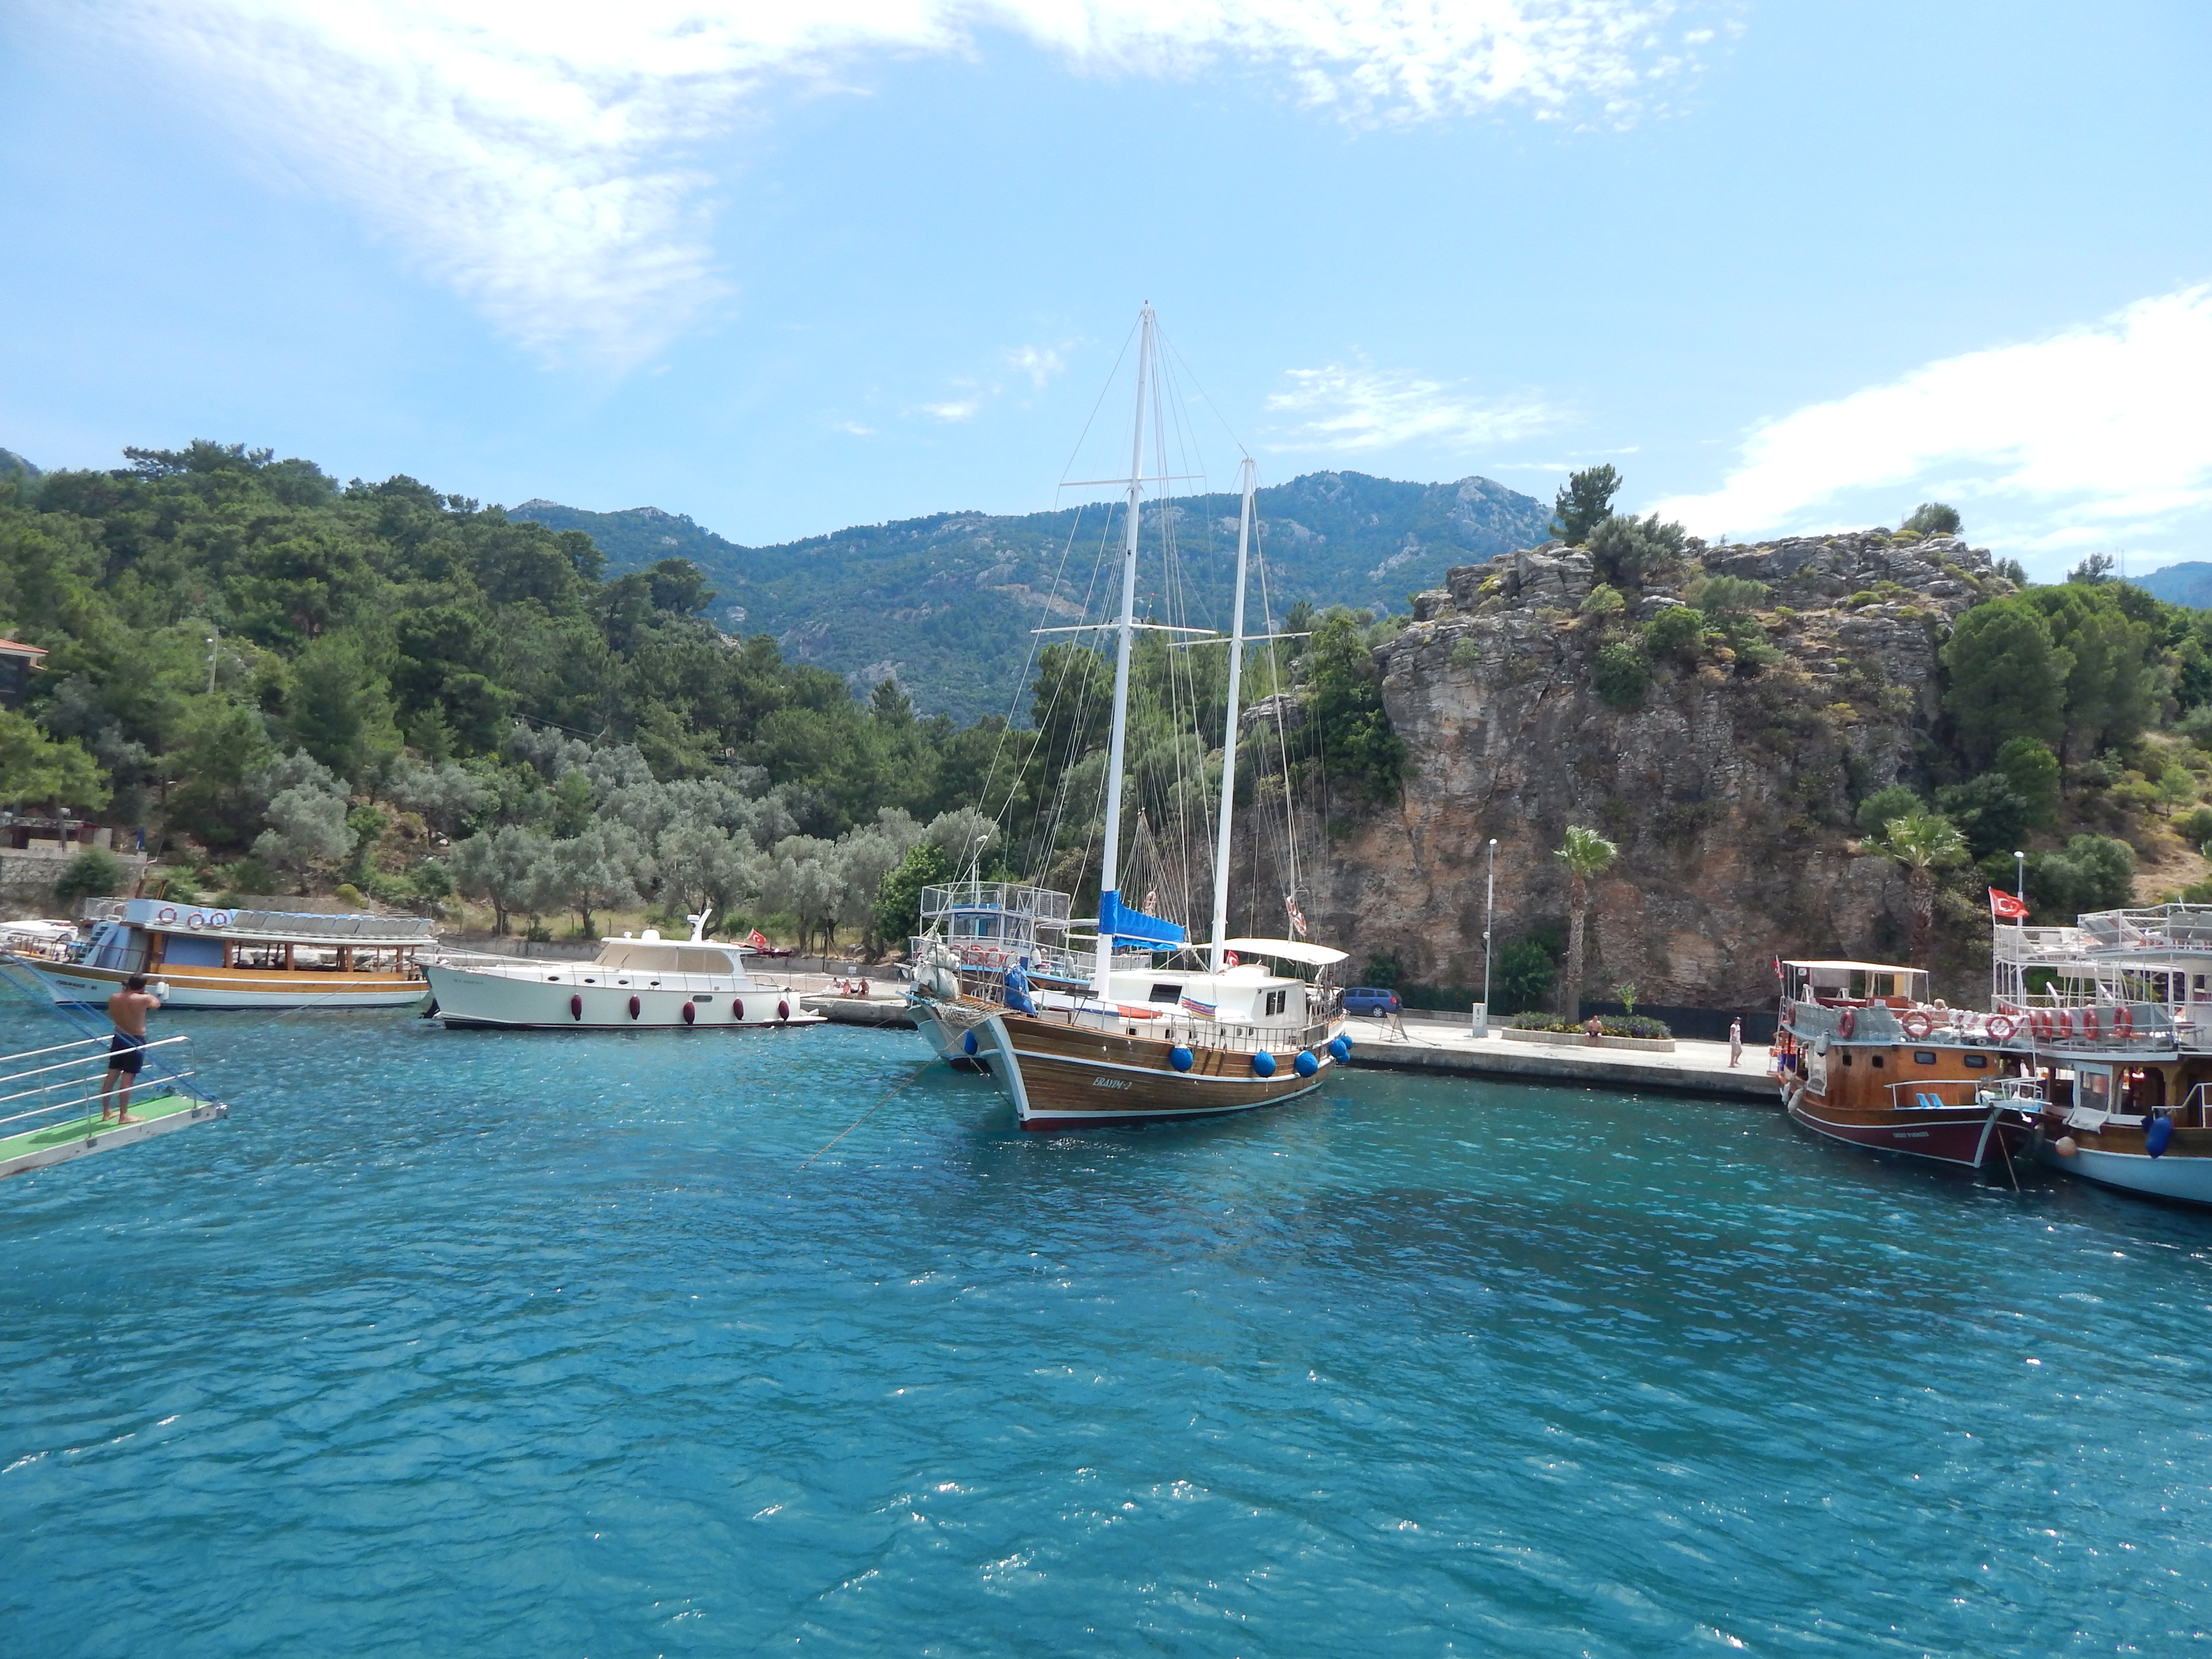
sea, landscape, marina, ship, view, travel, blue, summer, water, riviera, city, coast, boat, resort, harbor, cruise, yacht, sailing, destination, sky, waterway, water transportation, coastal and oceanic landforms, bay, promontory, tourism, lagoon, tree, lake district, inlet, ocean, loch, lake, cove, watercraft, cape, island, port, boating, mountain, ferry, channel